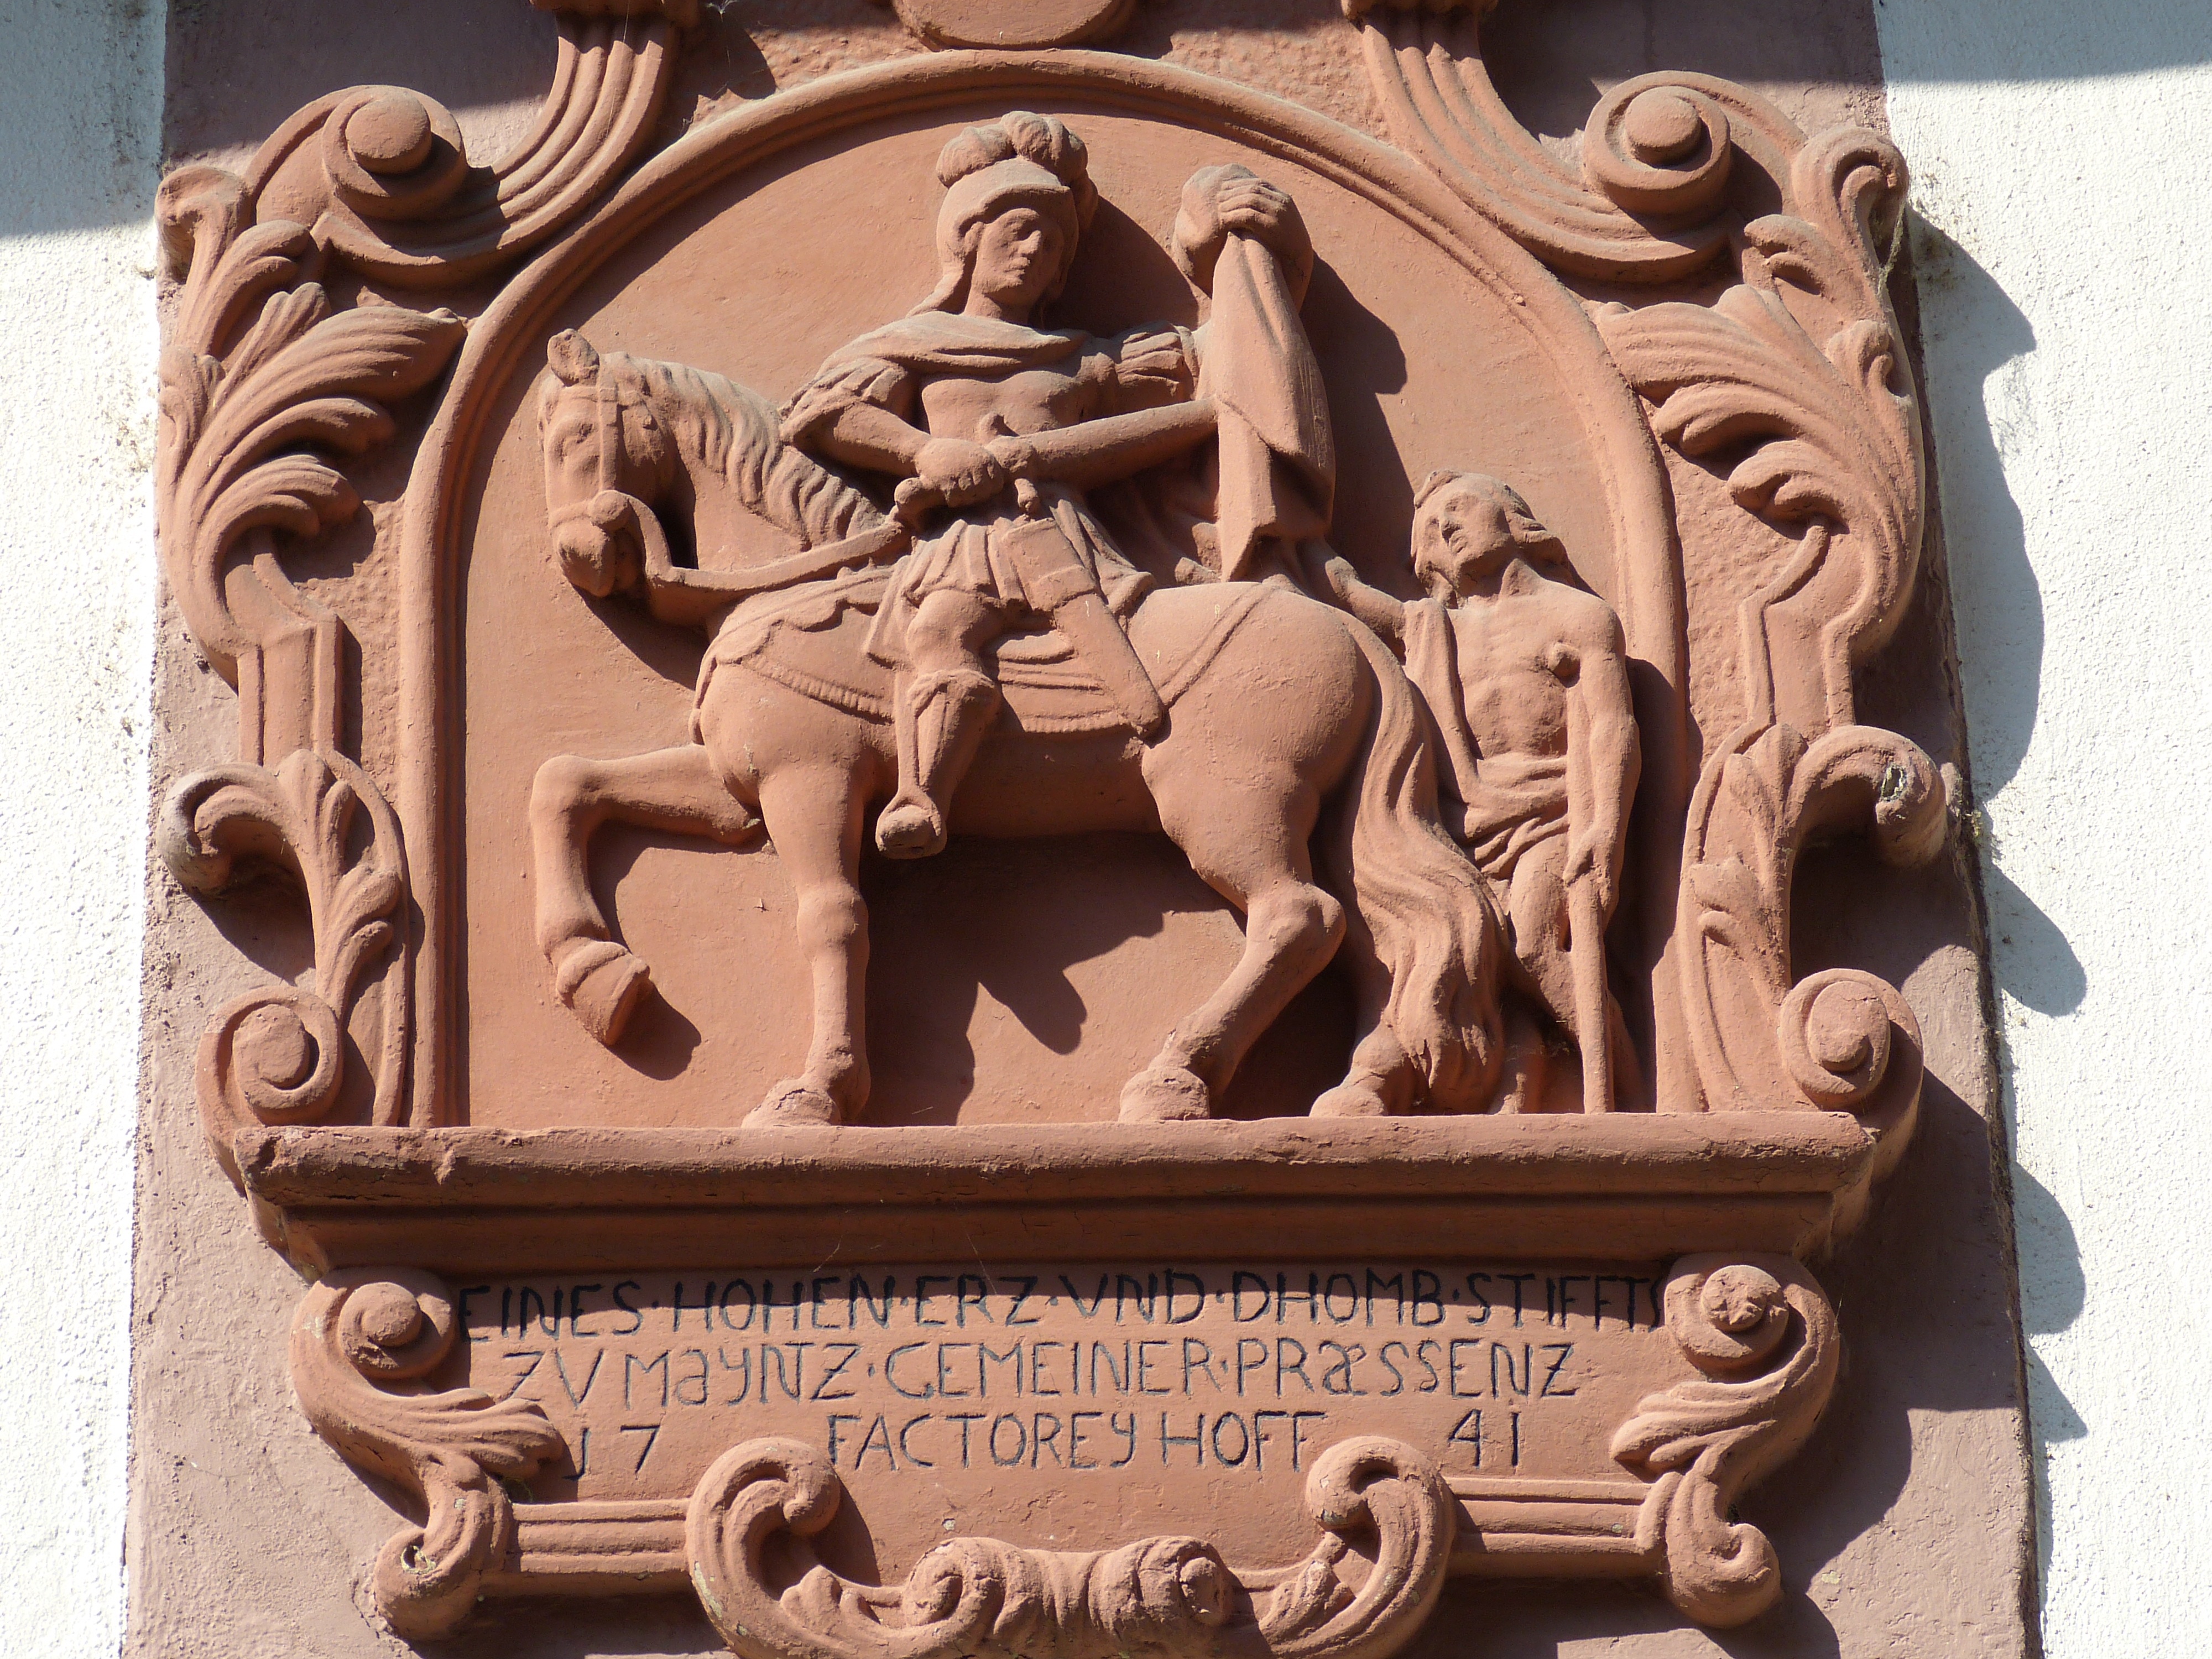
wood, monument, statue, church, help, sculpture, art, parts, holy, picture frame, carving, relief, martin, historically, saint martin, reiter, stone carving, beggars, ancient history, martin fixed